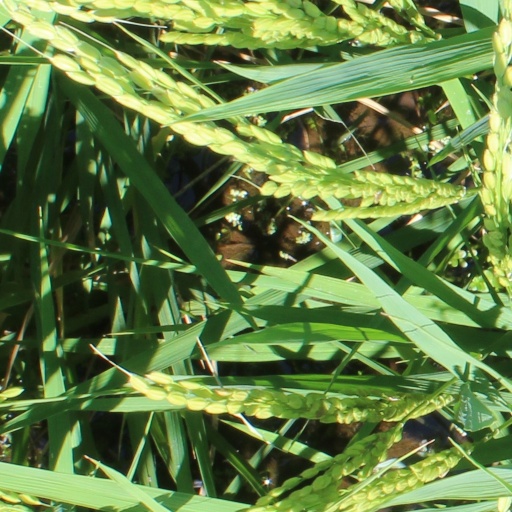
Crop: rice